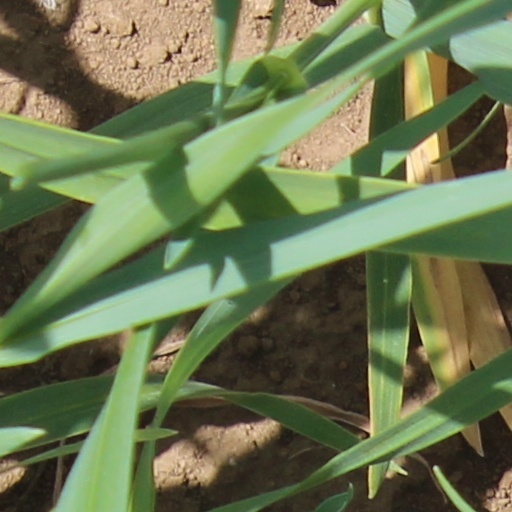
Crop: wheat